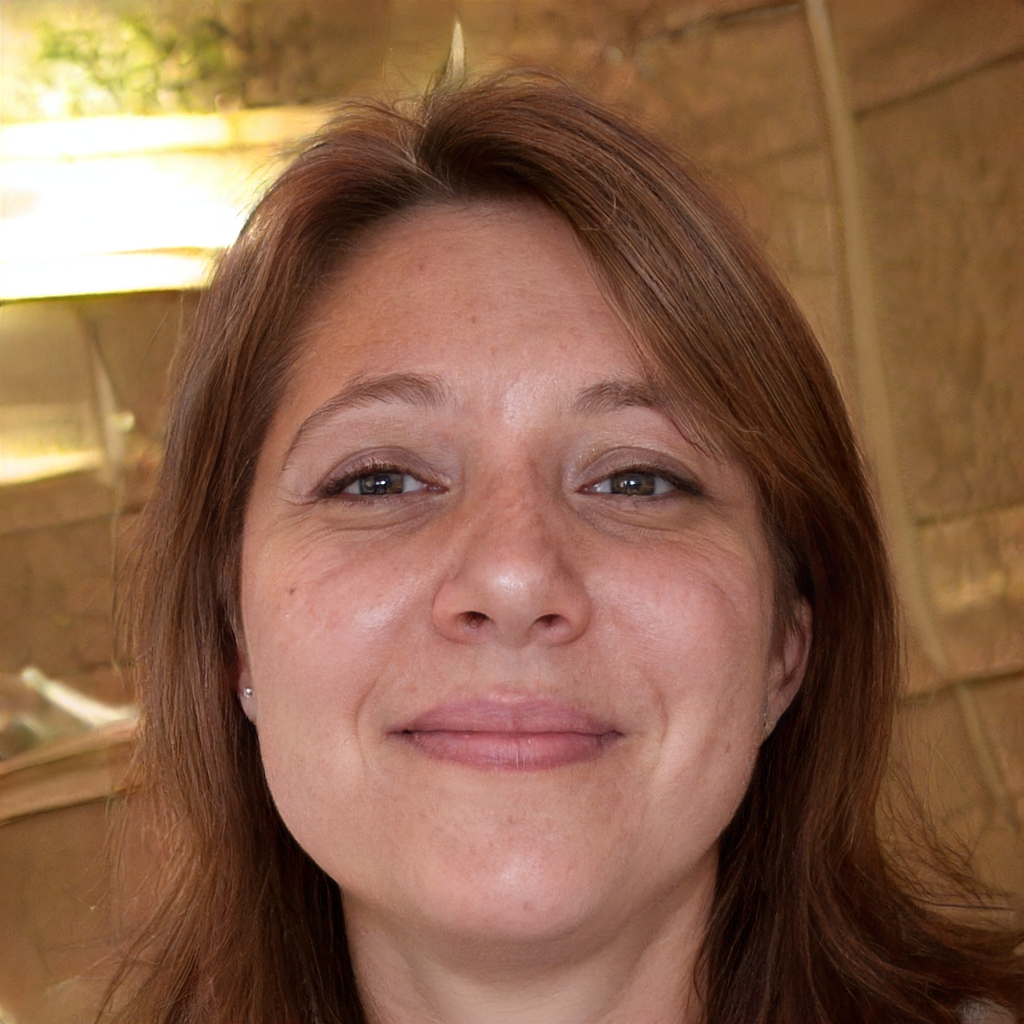
Label: Colored